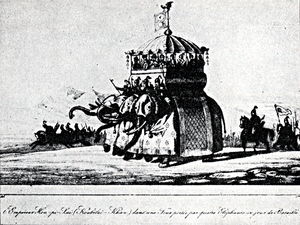
„L'empereur Hou-pi-Lai (Koubilai-Khan) dans une tour portée par quatre éléphants un jour de bataille“ Gravure française, XVIIIe siècle.
Kubilai Khan, Koubilaï Khan ou Kūbilaï Khān, né le 23 septembre 1215 et mort le 18 février 1294, est un khagan mongol puis un empereur de Chine de la dynastie Yuan qu'il fonda.